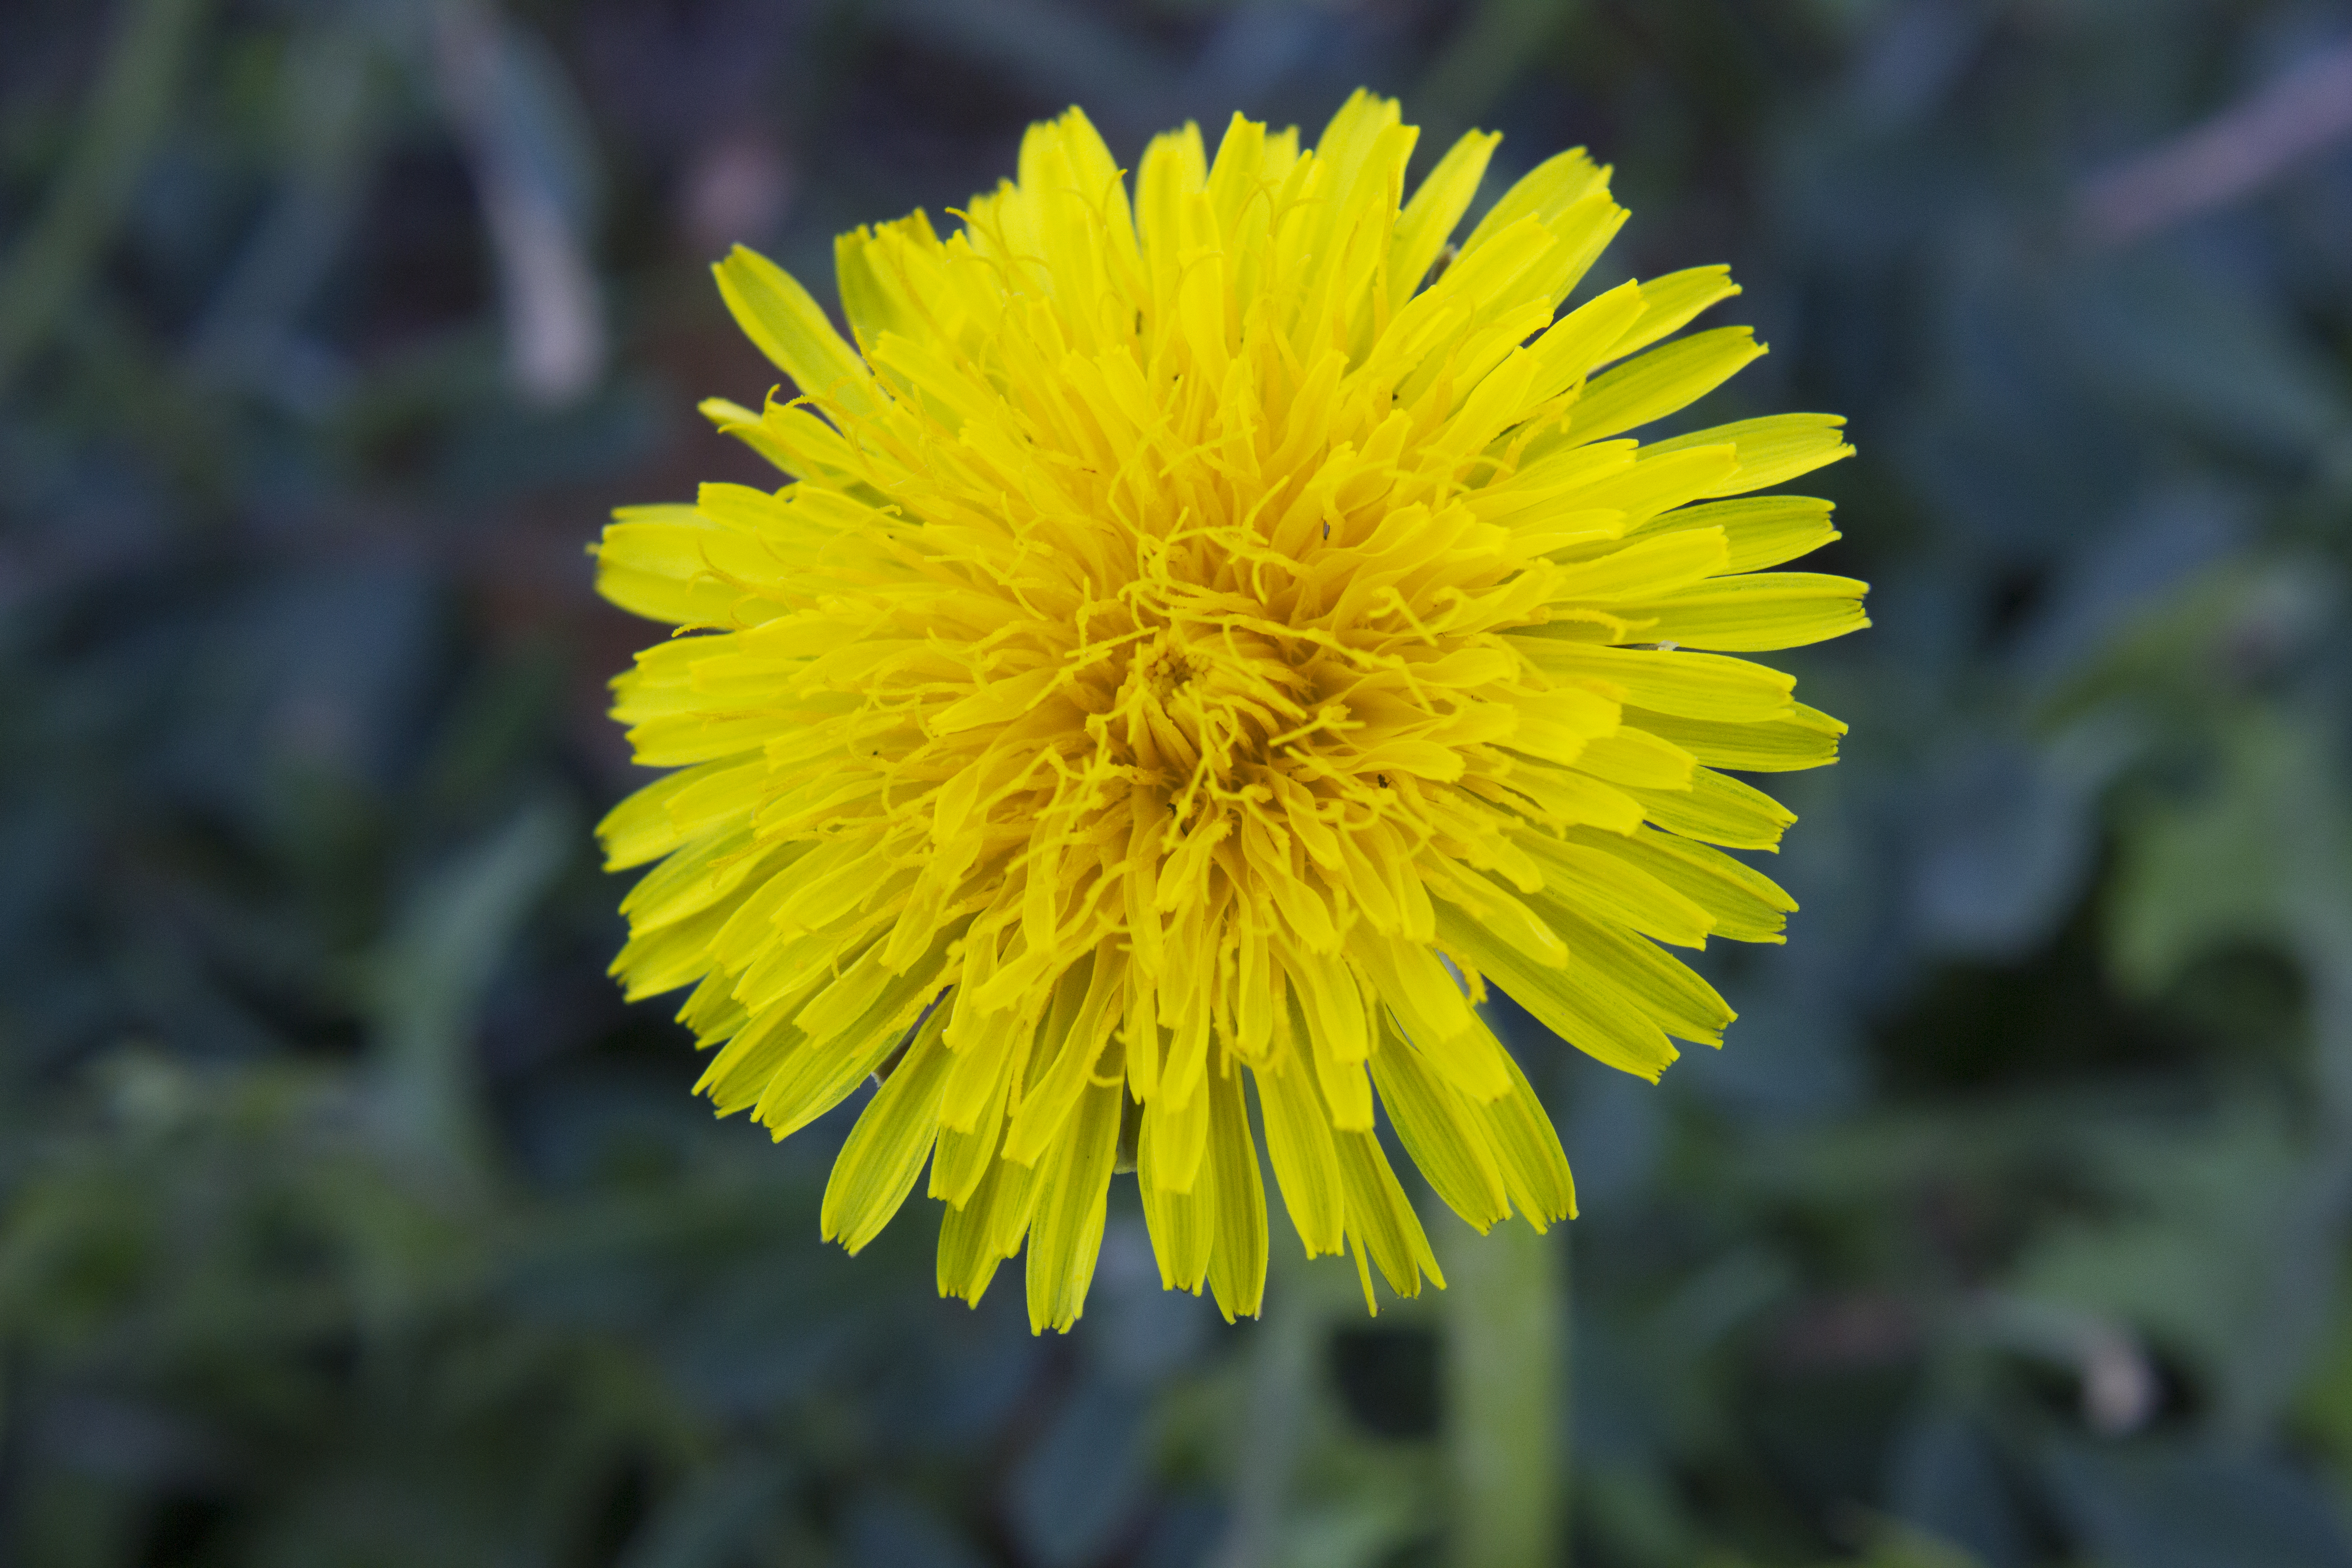
dandelion, flower, macro, nature, field, grass, green, yellow, sow thistles, flatweed, flora, daisy family, wildflower, petal, annual plant, macro photography, pollen